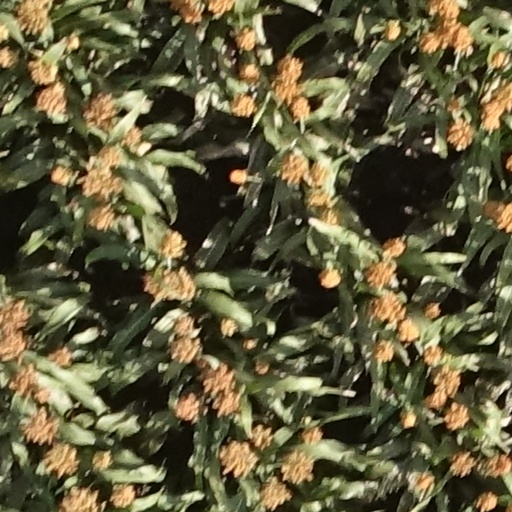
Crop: sorghum